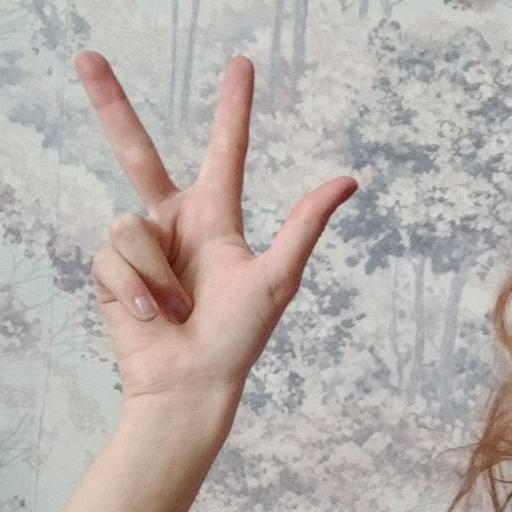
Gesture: three2